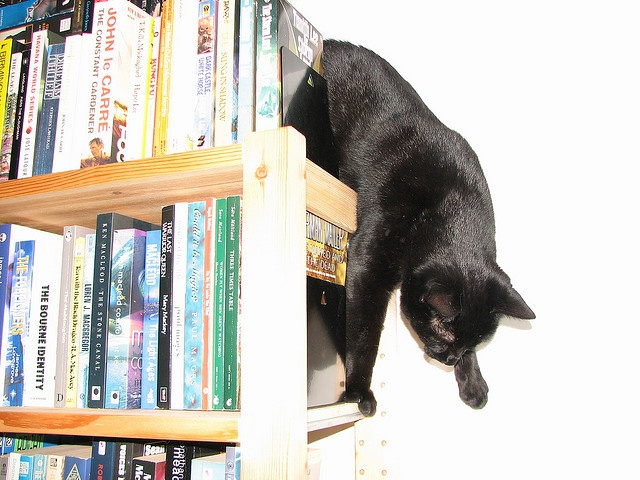
A black cat is climbing down a book case.
A black cat reaches down off a book shelf containing many books
A black cat plays on a book shelf filled with books.
there is a black cat that is climbing down a book case
A black cat walks down a book case from the top shelf